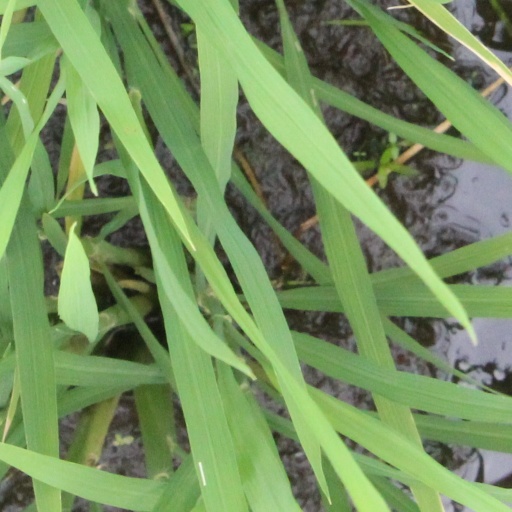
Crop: rice